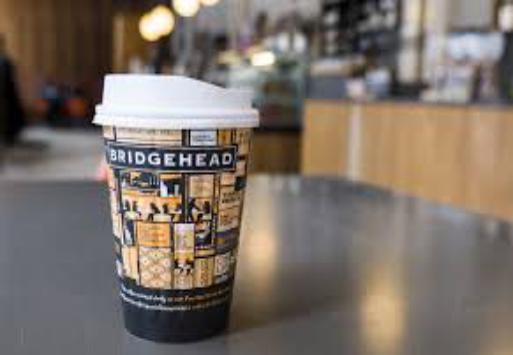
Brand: Bridgehead Coffee
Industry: Food